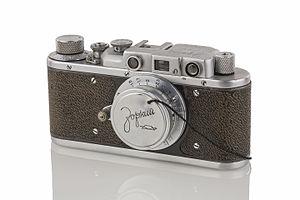
"Zorki est une ligne d’appareils photo télémétriques de petit format fabriqués en URSS entre 1948 et 1978. Ces appareils étaient à l'origine des copies d'appareils Leica à vis, puis s'éloignèrent peu à peu de leurs modèles par l'ajout de diverses améliorations, leur donnant une personnalité propre. La gamme des Zorki est équipée de la monture M39 ou ""Leica vissé"" autorisant l'utilisation de nombreux objectifs.